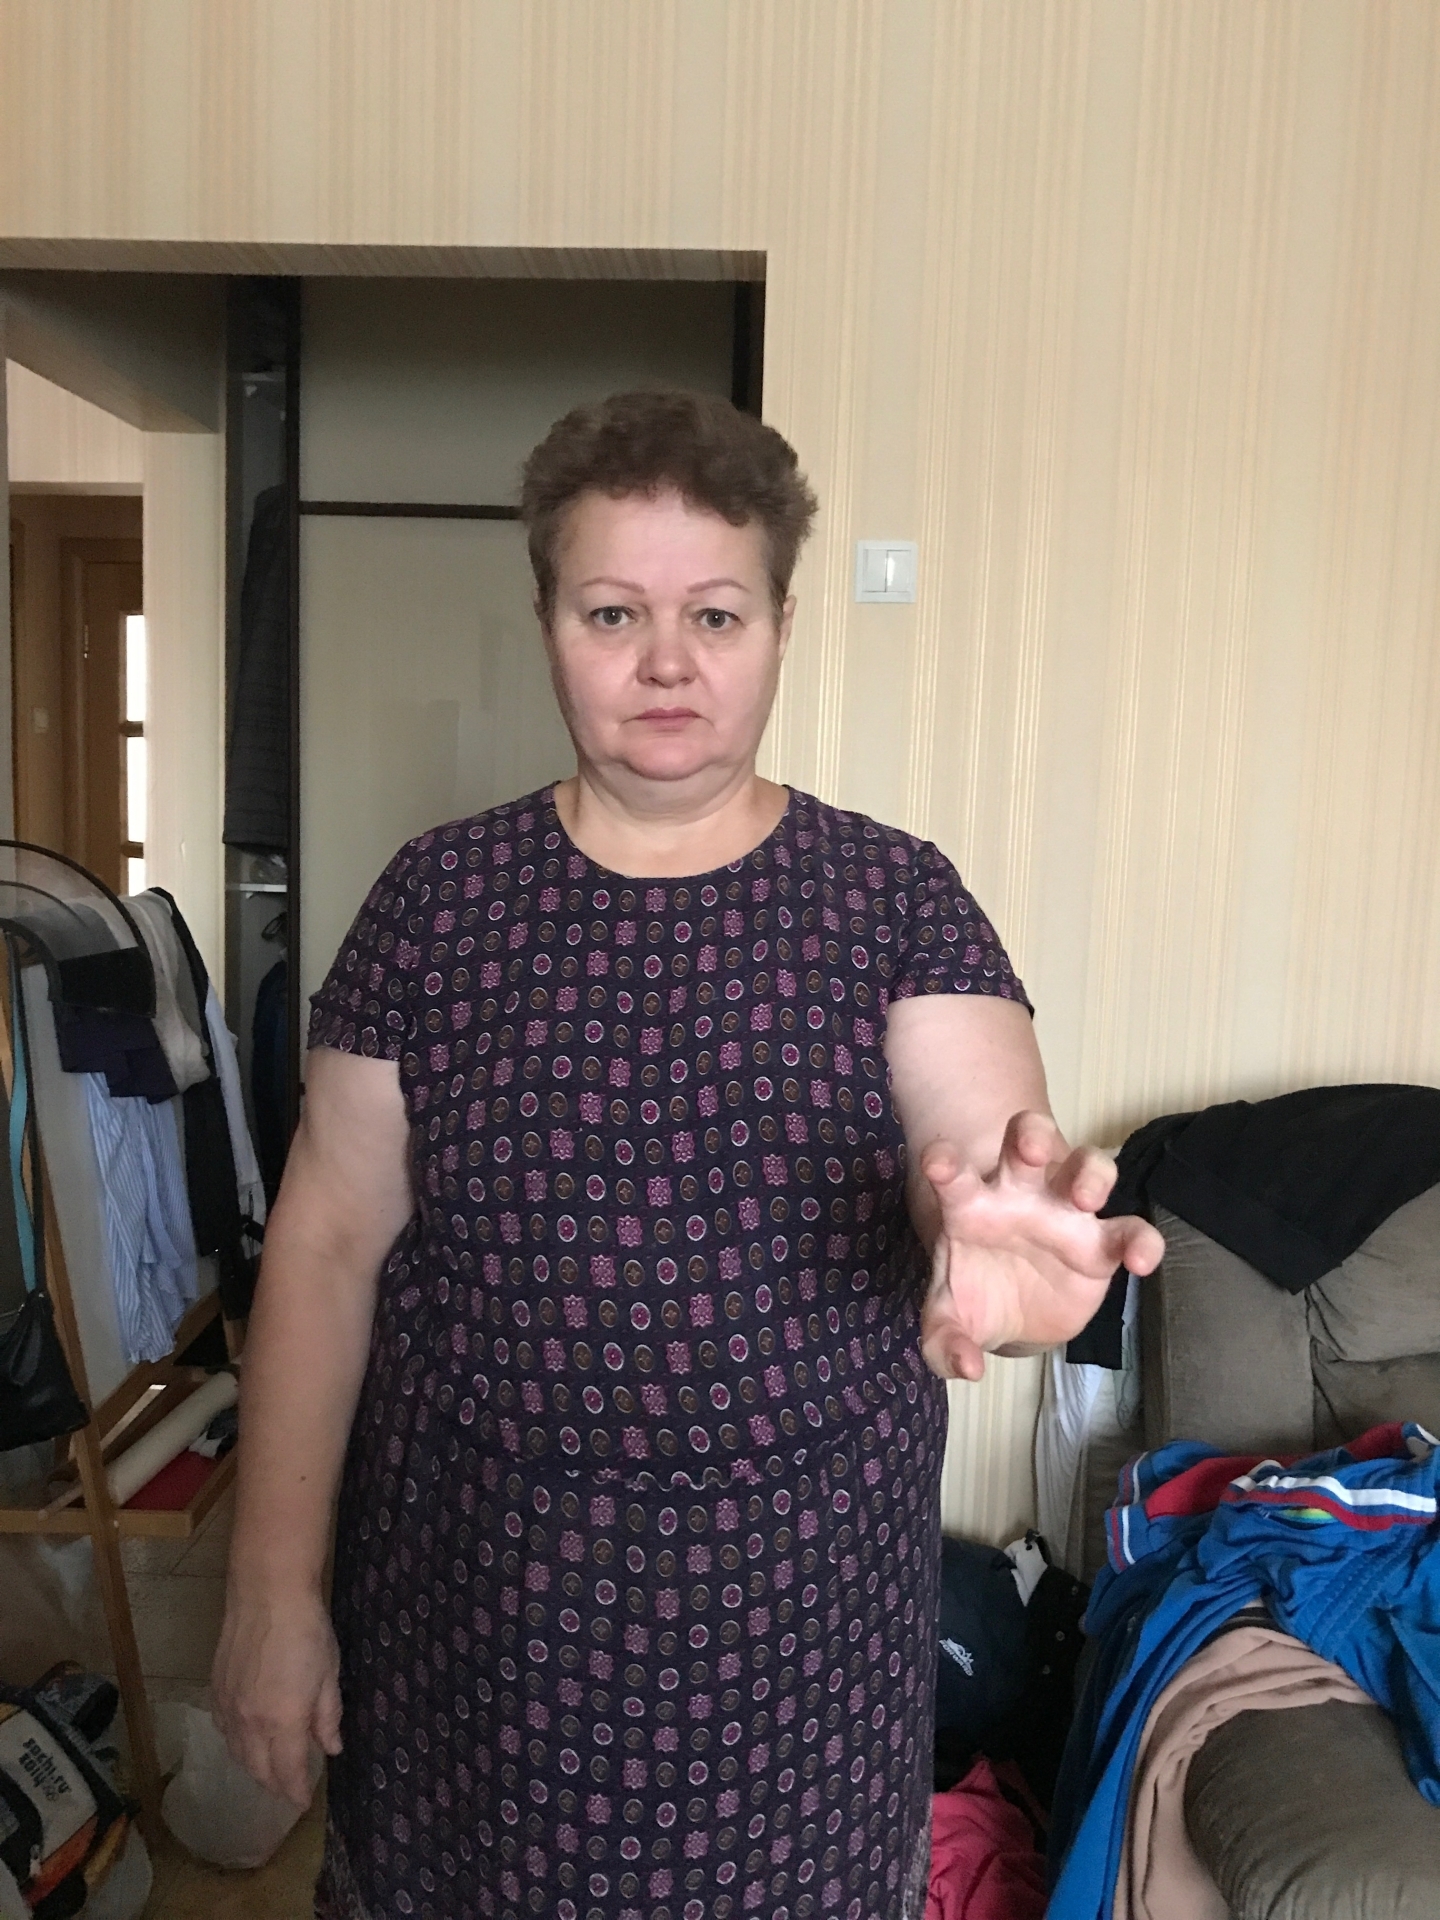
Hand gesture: grabbing